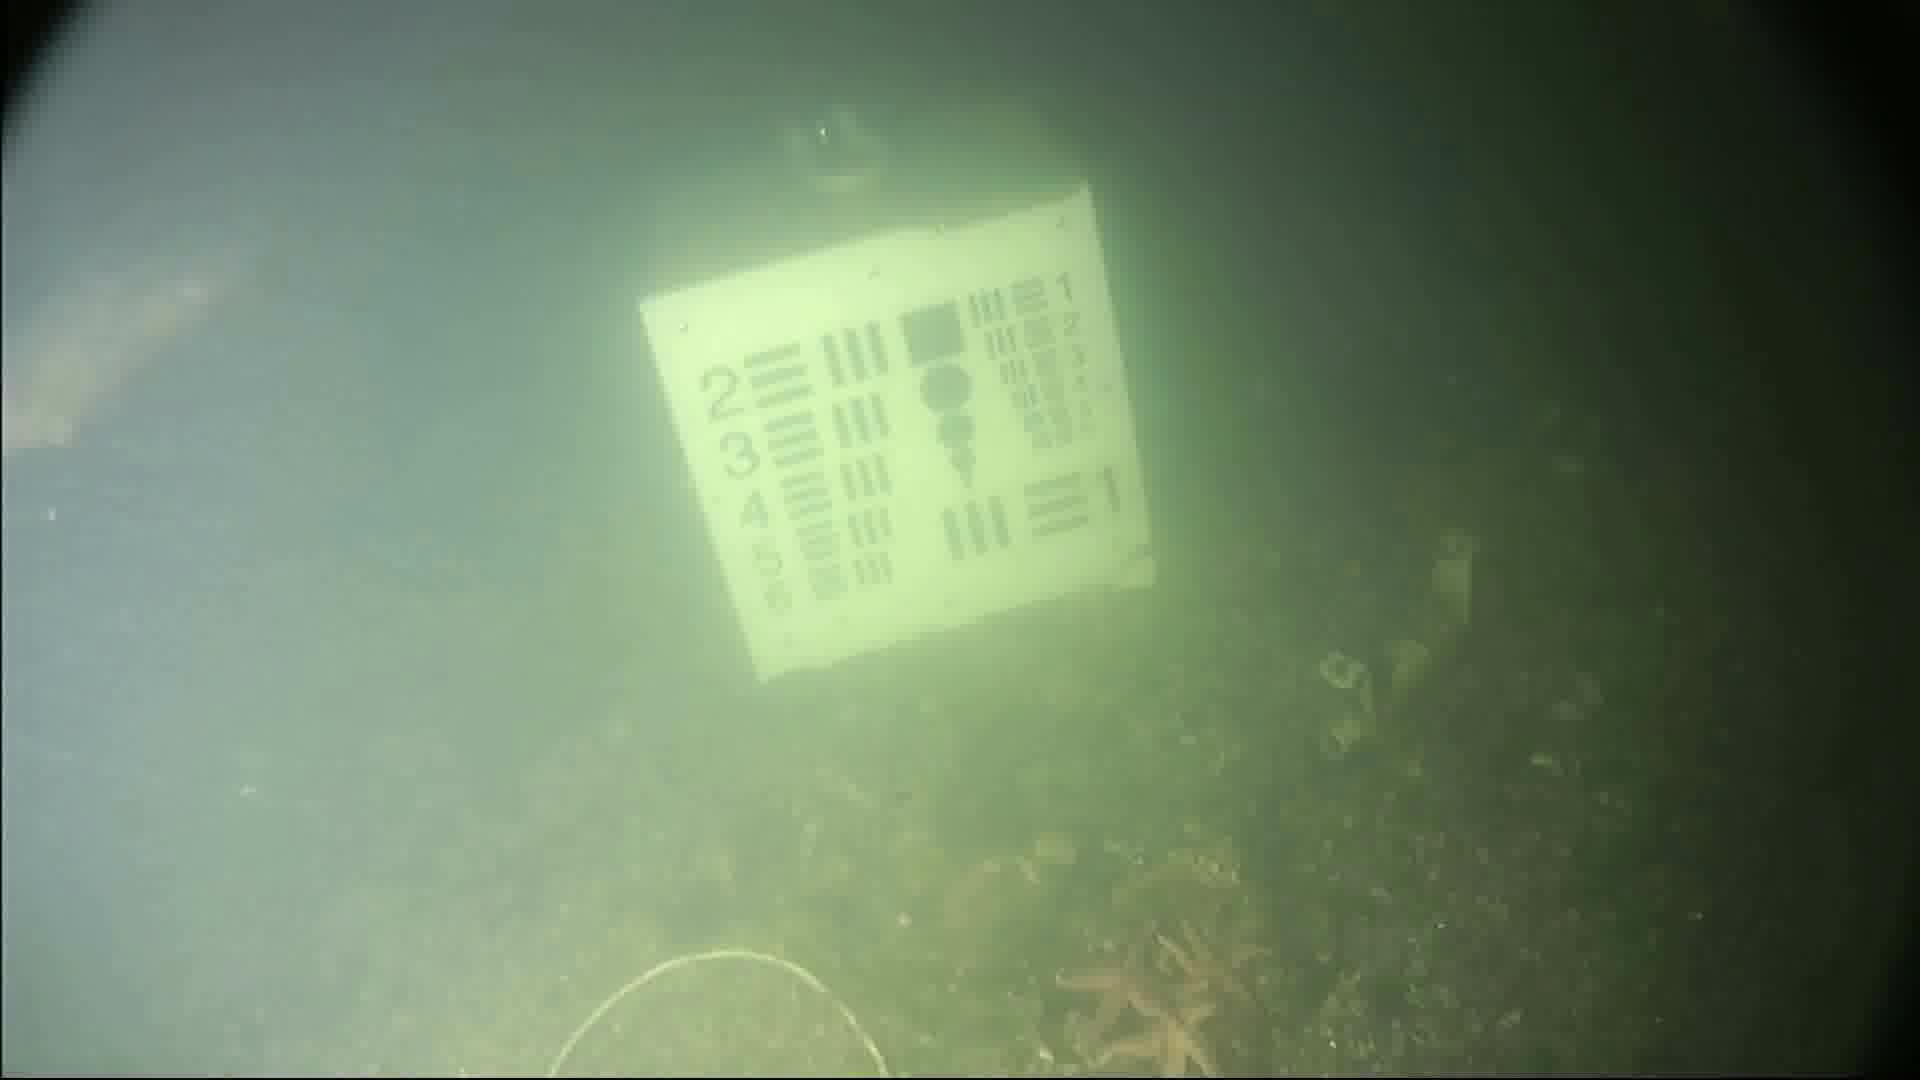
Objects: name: fish
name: starfish
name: crab